X Club

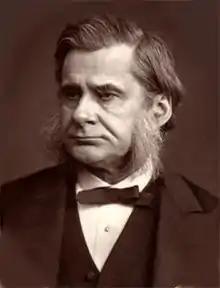
Thomas Henry Huxley, the initiator of the X Club, c. 1880.

The X Club was a dining club of nine men who supported the theories of natural selection and academic liberalism in late 19th-century England. Thomas Henry Huxley was the initiator; he called the first meeting for 3 November 1864. The club met in London once a month—except in July, August and September—from November 1864 until March 1893, and its members are believed to have wielded much influence over scientific thought. The members of the club were George Busk, Edward Frankland, Thomas Archer Hirst, Joseph Dalton Hooker, Thomas Henry Huxley, John Lubbock, Herbert Spencer, William Spottiswoode, and John Tyndall, united by a "devotion to science, pure and free, untrammelled by religious dogmas."